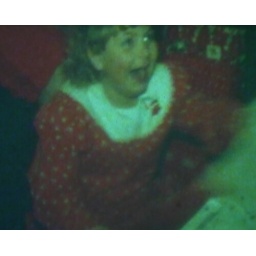
Lookin' fly in my red and white dress. Apparently I was way excited about something